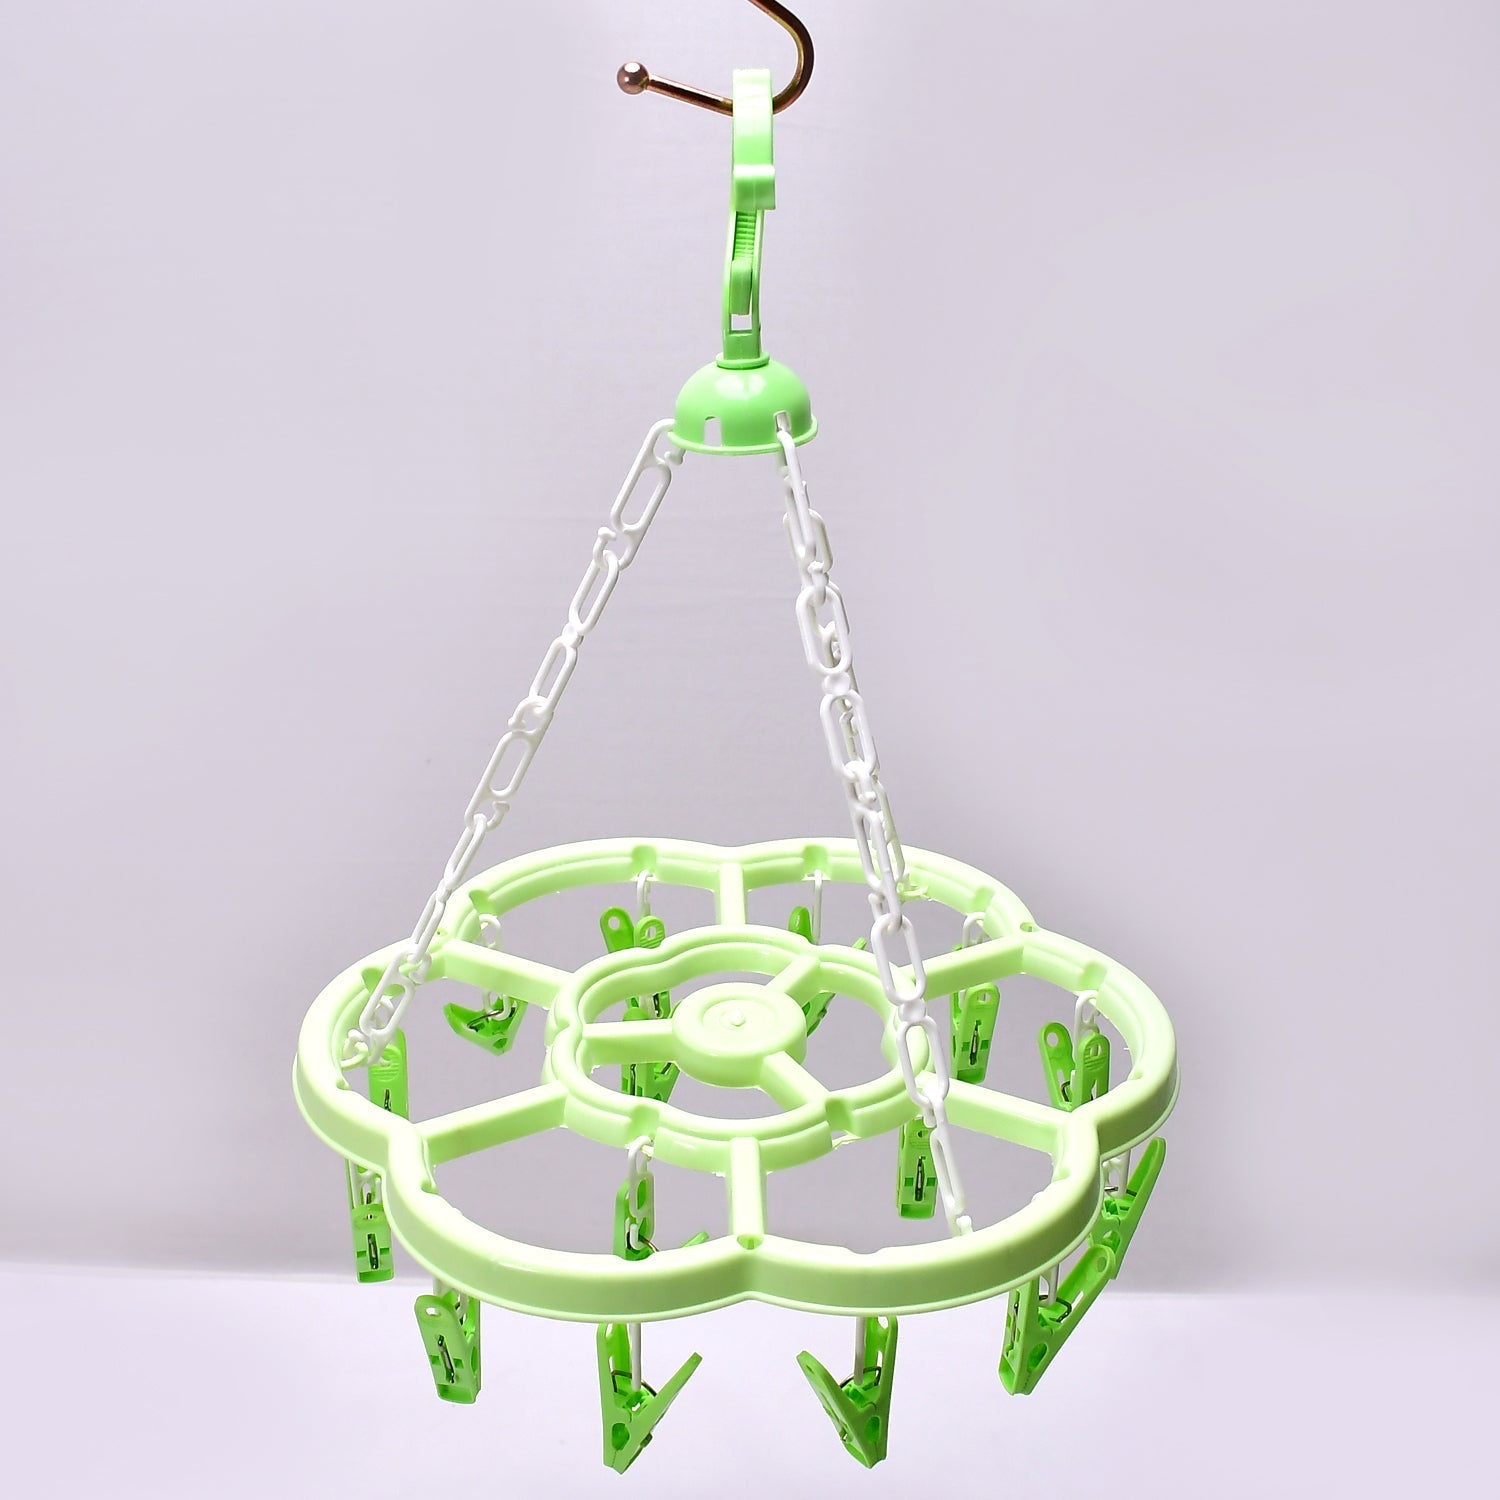
Hanger Household Plastic Hanger 15 Clips Hanger For House Use
7286 Hanger Household Plastic Hanger 15 Clips Hanger For House Use Description :- Plastic Round Cloth Drying Hanging Hanger with Clips/pegs, Baby Clothes Hanger Material – Plastic Make & Design – Designed with a convenient 360° rotatable neck and smooth swivel hook with Clips Usage - suitable to hang drying the socks, bras, cloth diapers, towel, underwear, scarf, panties, gloves, handkerchiefs, baby clothes or other small delicate items Suitable for indoor and outdoor, Portable from one place to another Great space saving hanging clip hanger Designed with a convenient 360° rotatable neck and smooth swivel hook with Clips Usage - suitable to hang drying the socks, bras, cloth diapers, towel, underwear, scarf, panties, gloves, handkerchiefs, baby clothes or other small delicate items Suitable for indoor and outdoor, Portable from one place to another Great space saving hanging clip hanger Dimension :- Volu. Weight (Gm) :- 1235 Product Weight (Gm) :- 257 Ship Weight (Gm) :- 1235 Length (Cm) :- 35 Breadth (Cm) :- 35 Height (Cm) :- 5
Brand: ARMAN ENTERPRISE
Category: Home & Garden > Household Supplies > Laundry Supplies > Drying Racks & Hangers > Drying Hangers